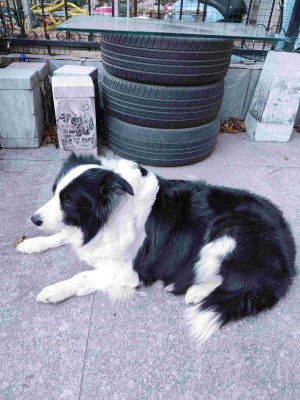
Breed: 2594-n000109-Border_collie